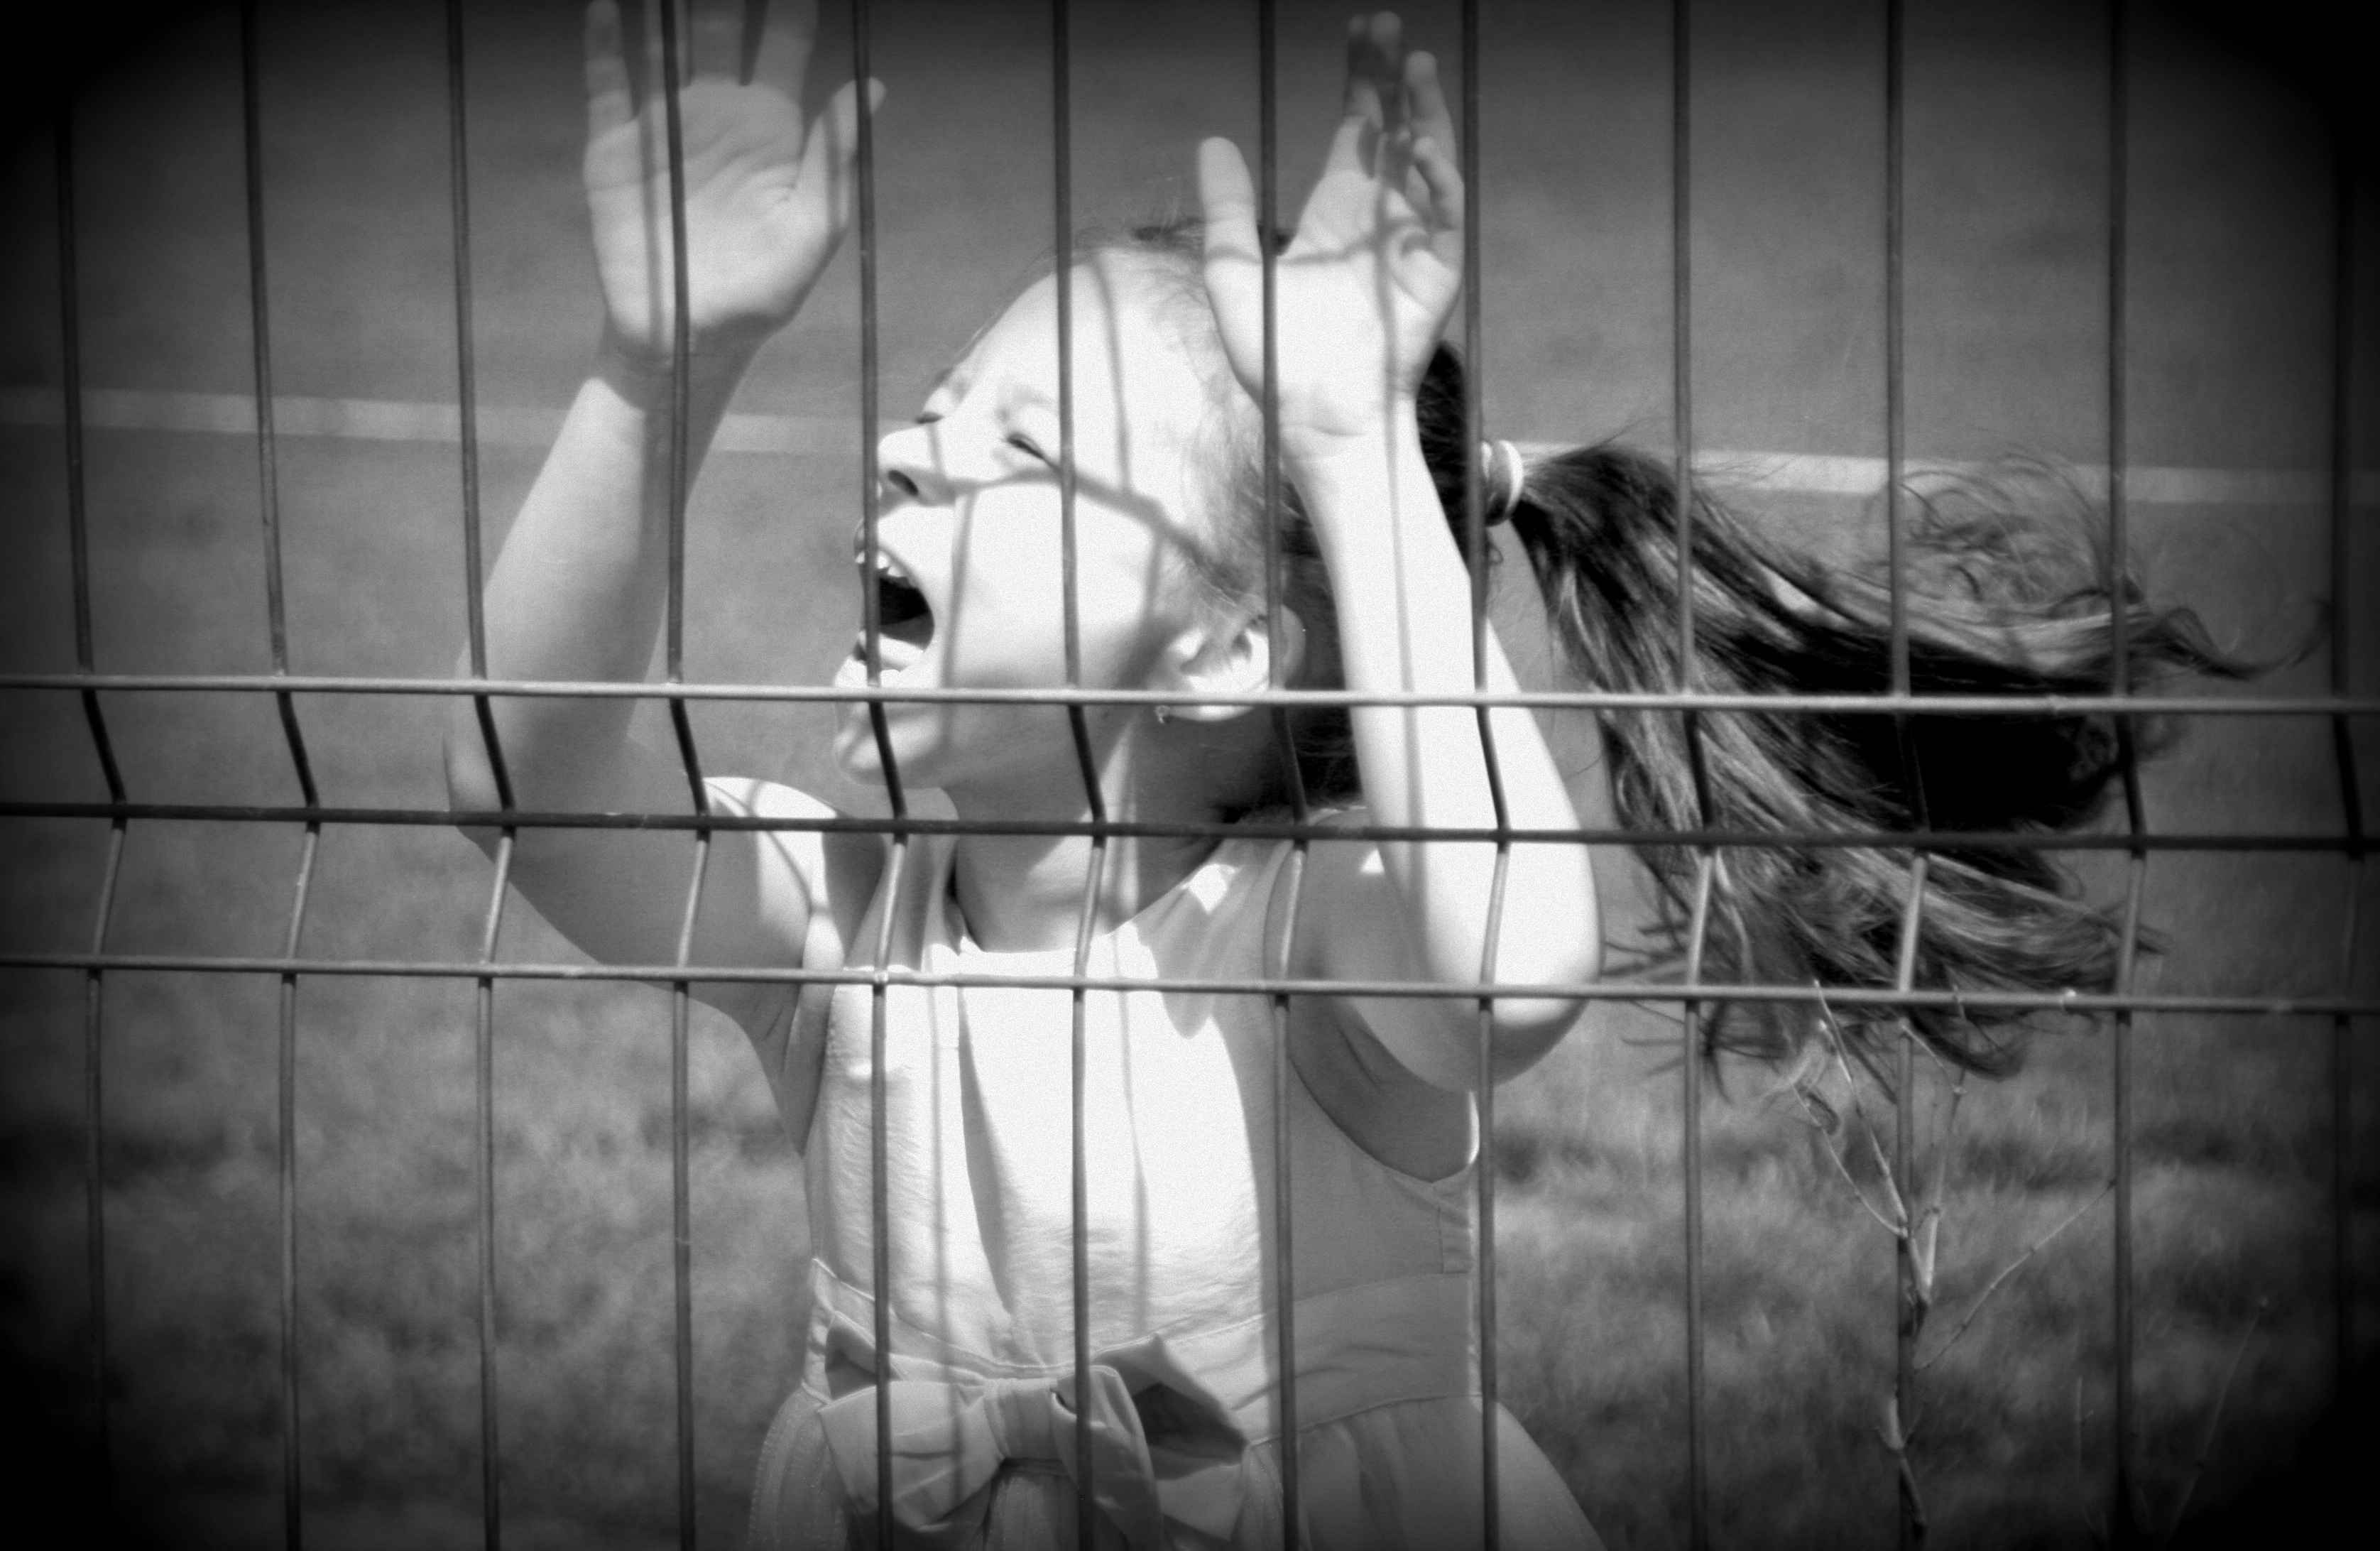
light, black and white, girl, white, photography, darkness, freedom, black, monochrome, photograph, snapshot, image, emotion, grateful, monochrome photography, film noir